Loraine Wyman

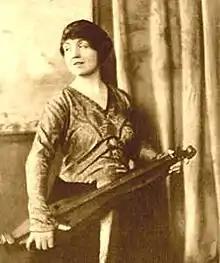
Wyman in "Vogue" 1917, holding an Appalachian dulcimer. The "Vogue" article covered several artists, with the theme "the past musical season has been one to encourage the artist who desires to develop his individuality rather than to emulate genius."

At some point, probably on her fieldwork visit to Kentucky, Wyman bought an Appalachian dulcimer, which she demonstrated at the 1916 concert premiering the songs from the Kentucky fieldwork. This may have been the instrument that was depicted in the photograph of Wyman seen at right, which appeared in "Vogue" on 1 May 1917. Wyman's dulcimer was the work of J. Edward Thomas (1850–1933), the leading builder of the time.